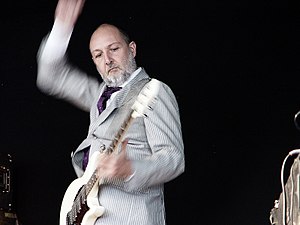
Aske Jacoby
Aske Jacoby